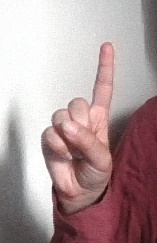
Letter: bb